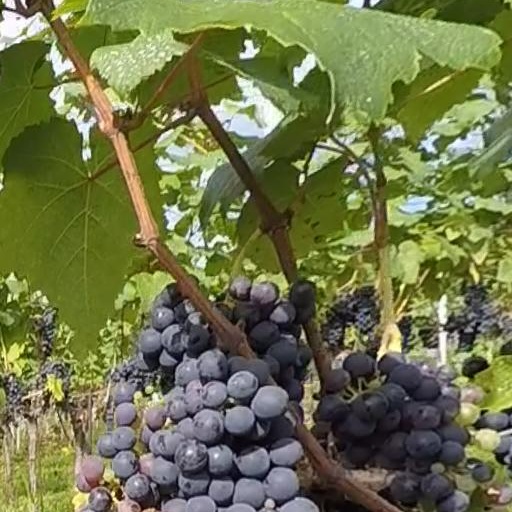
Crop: grape